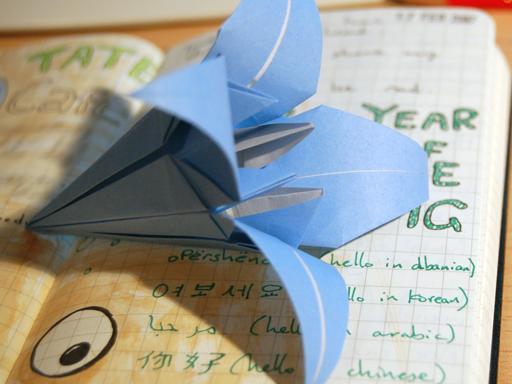
Material: paper